Eucalypt

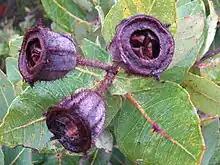
Dwarf apple gumnuts

Eucalypt is any woody plant with capsule fruiting bodies belonging to one of seven closely related genera (of the tribe Eucalypteae) found across Australia: